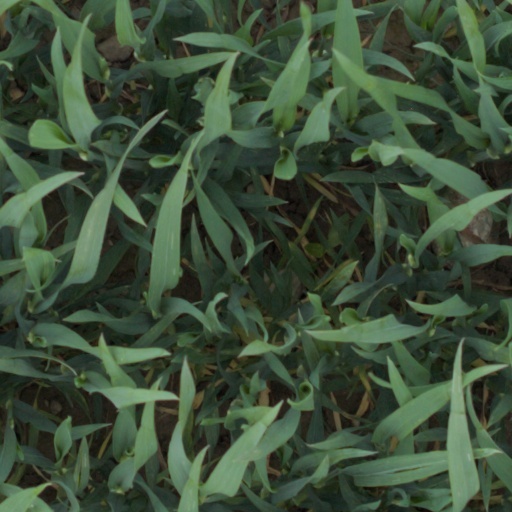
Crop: wheat